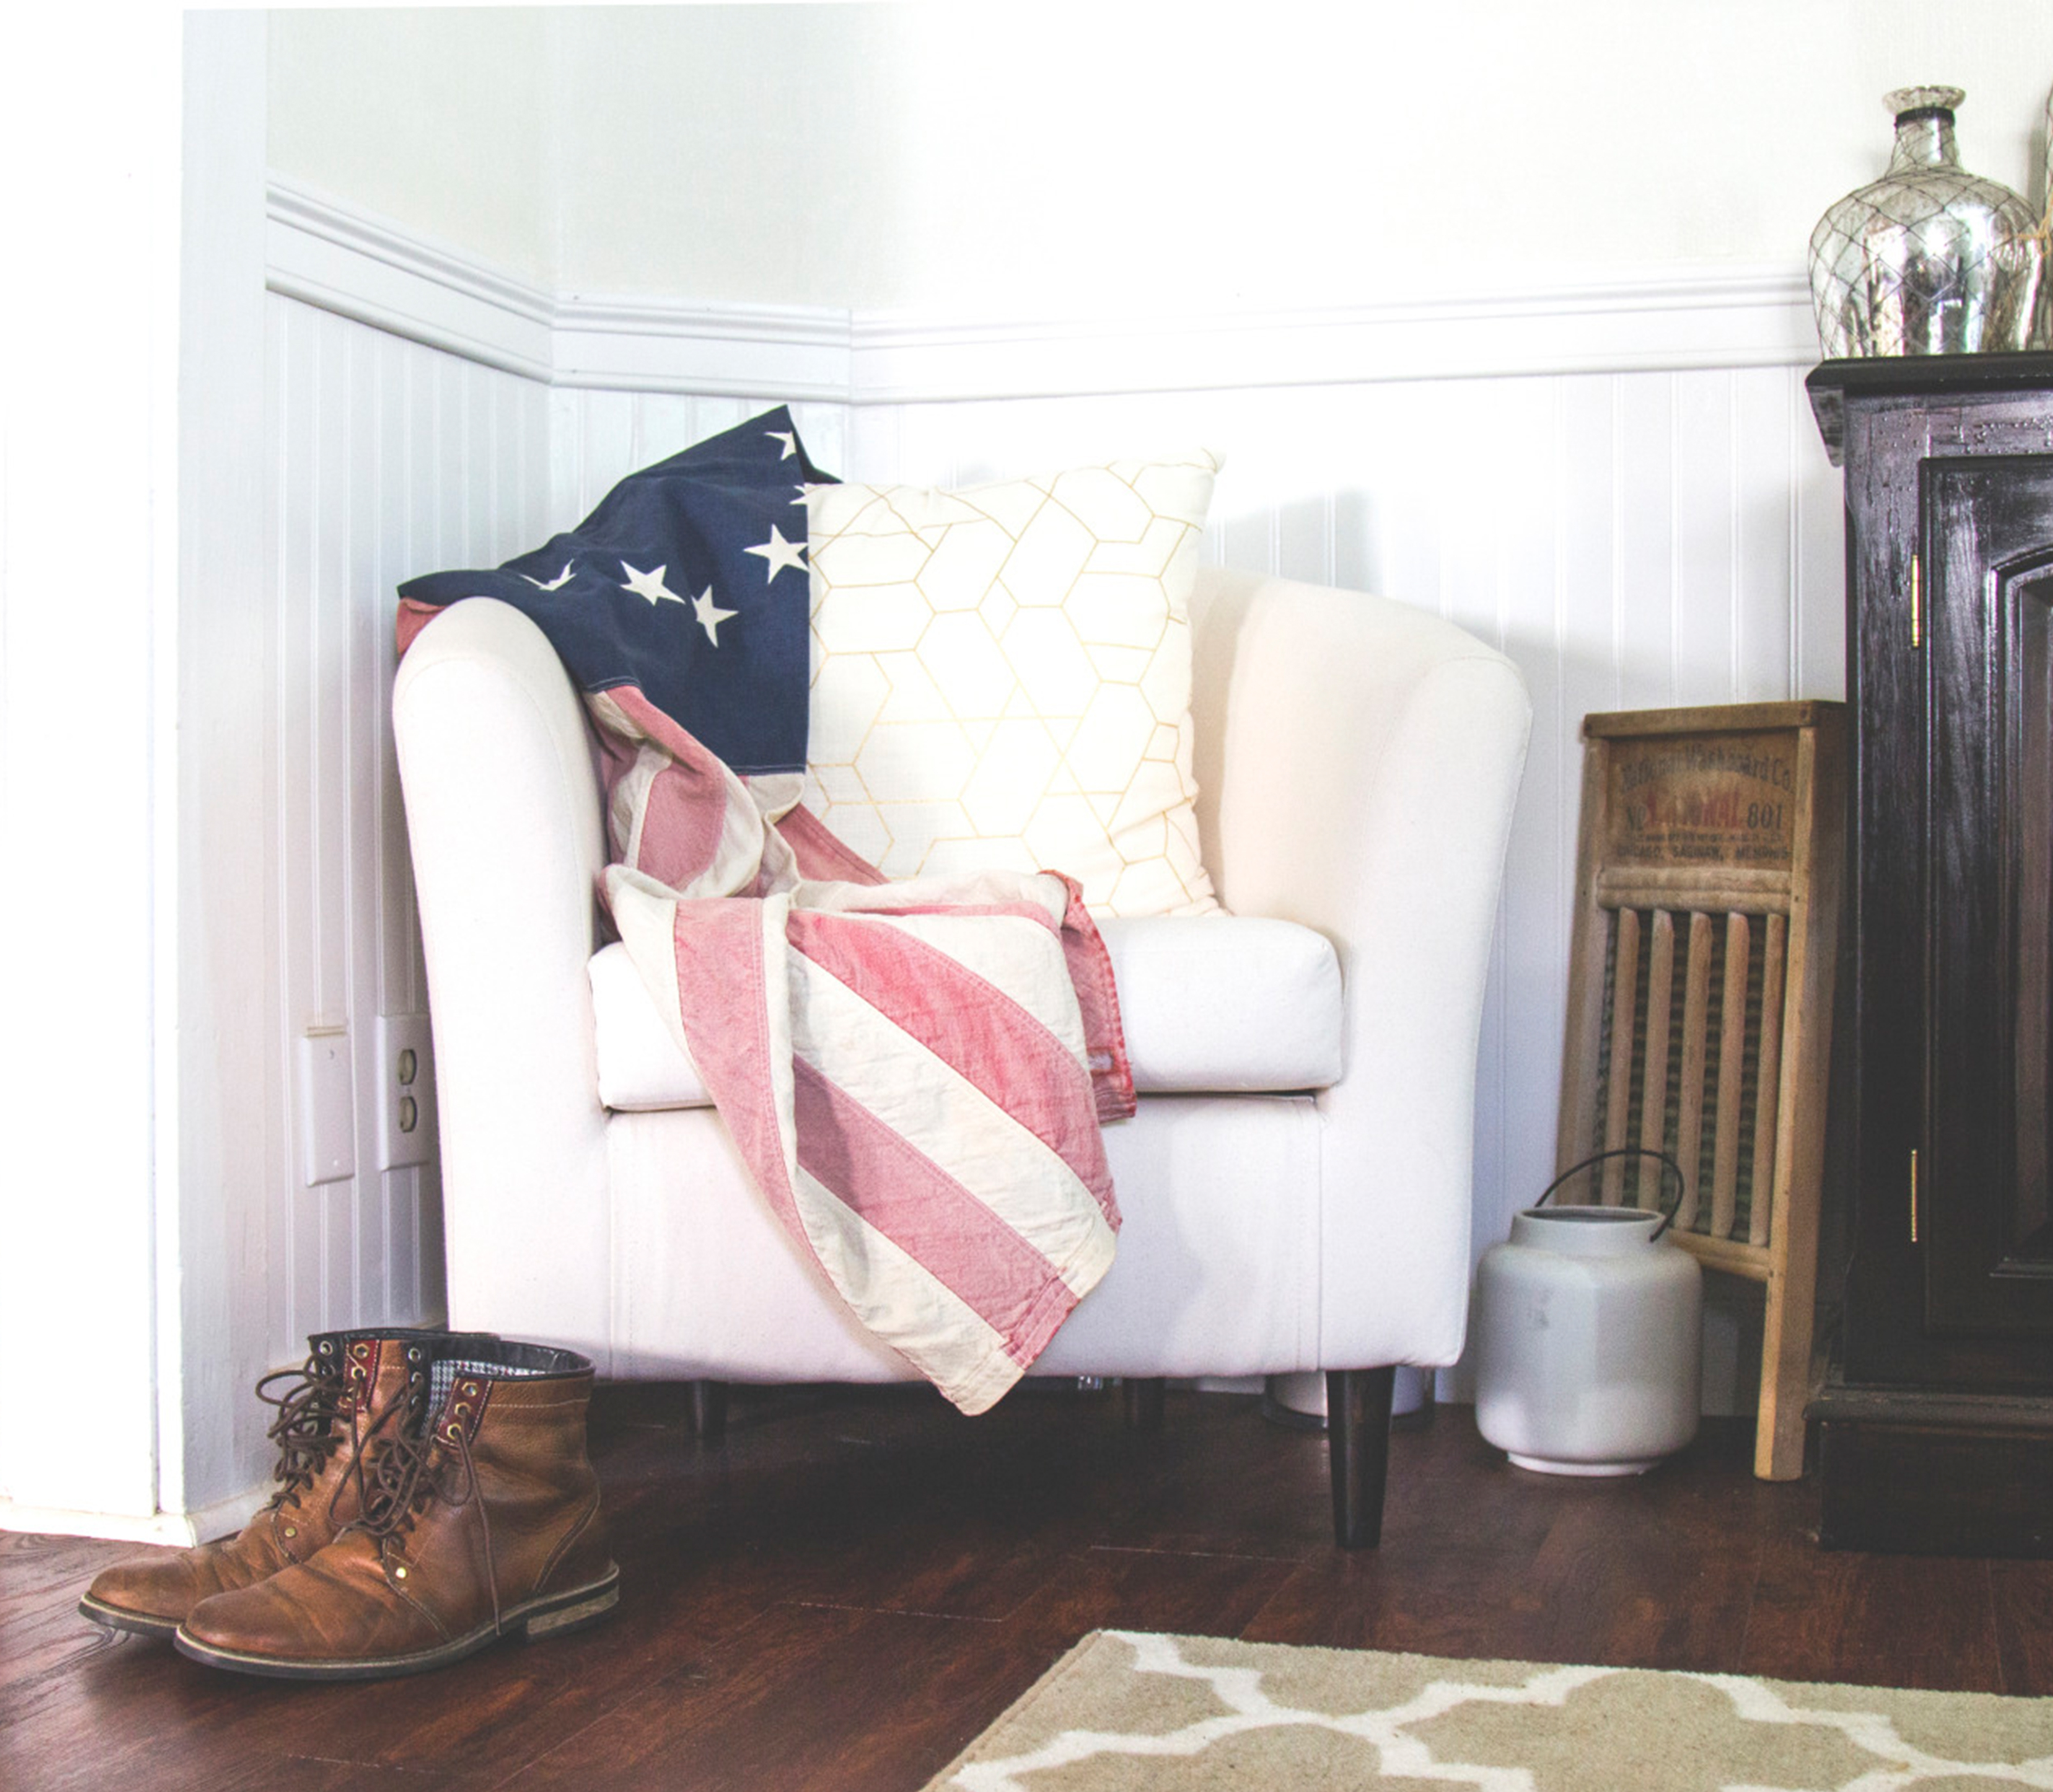
chair, flag, usa, american flag, living room, furniture, room, interior design, product, textile, american, bed, boots, bed sheet, studio couch